FK Partizan

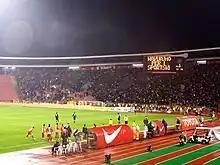
Red Star – Partizan match

By 1992, with Yugoslavia fragmenting, instead of ""Jugoslovensko Sportsko Društvo"", the word ""Fudbalski klub"" ("football club") were inserted and this crest remains in use to this day. The author of the crest was academic painter Branko Šotra. In the 2007–08 season, Partizan won its 20th national championship and added two stars above their crest, symbolizing the 20 titles won. However, there is an alternative crest, which Partizan supporters call the ""shovel"" but it is never used in official matches.